Sky position (RA, Dec in degrees): 353.666, -1.444
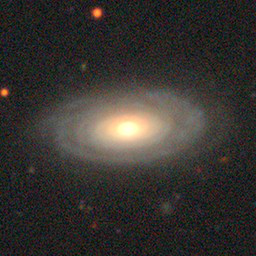
Galaxy morphology: Unbarred Tight Spiral Galaxies